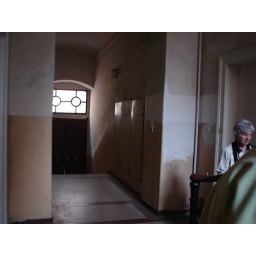
Inside the main building foyer. That's mom on the right, standing in front of our apartment's main door.